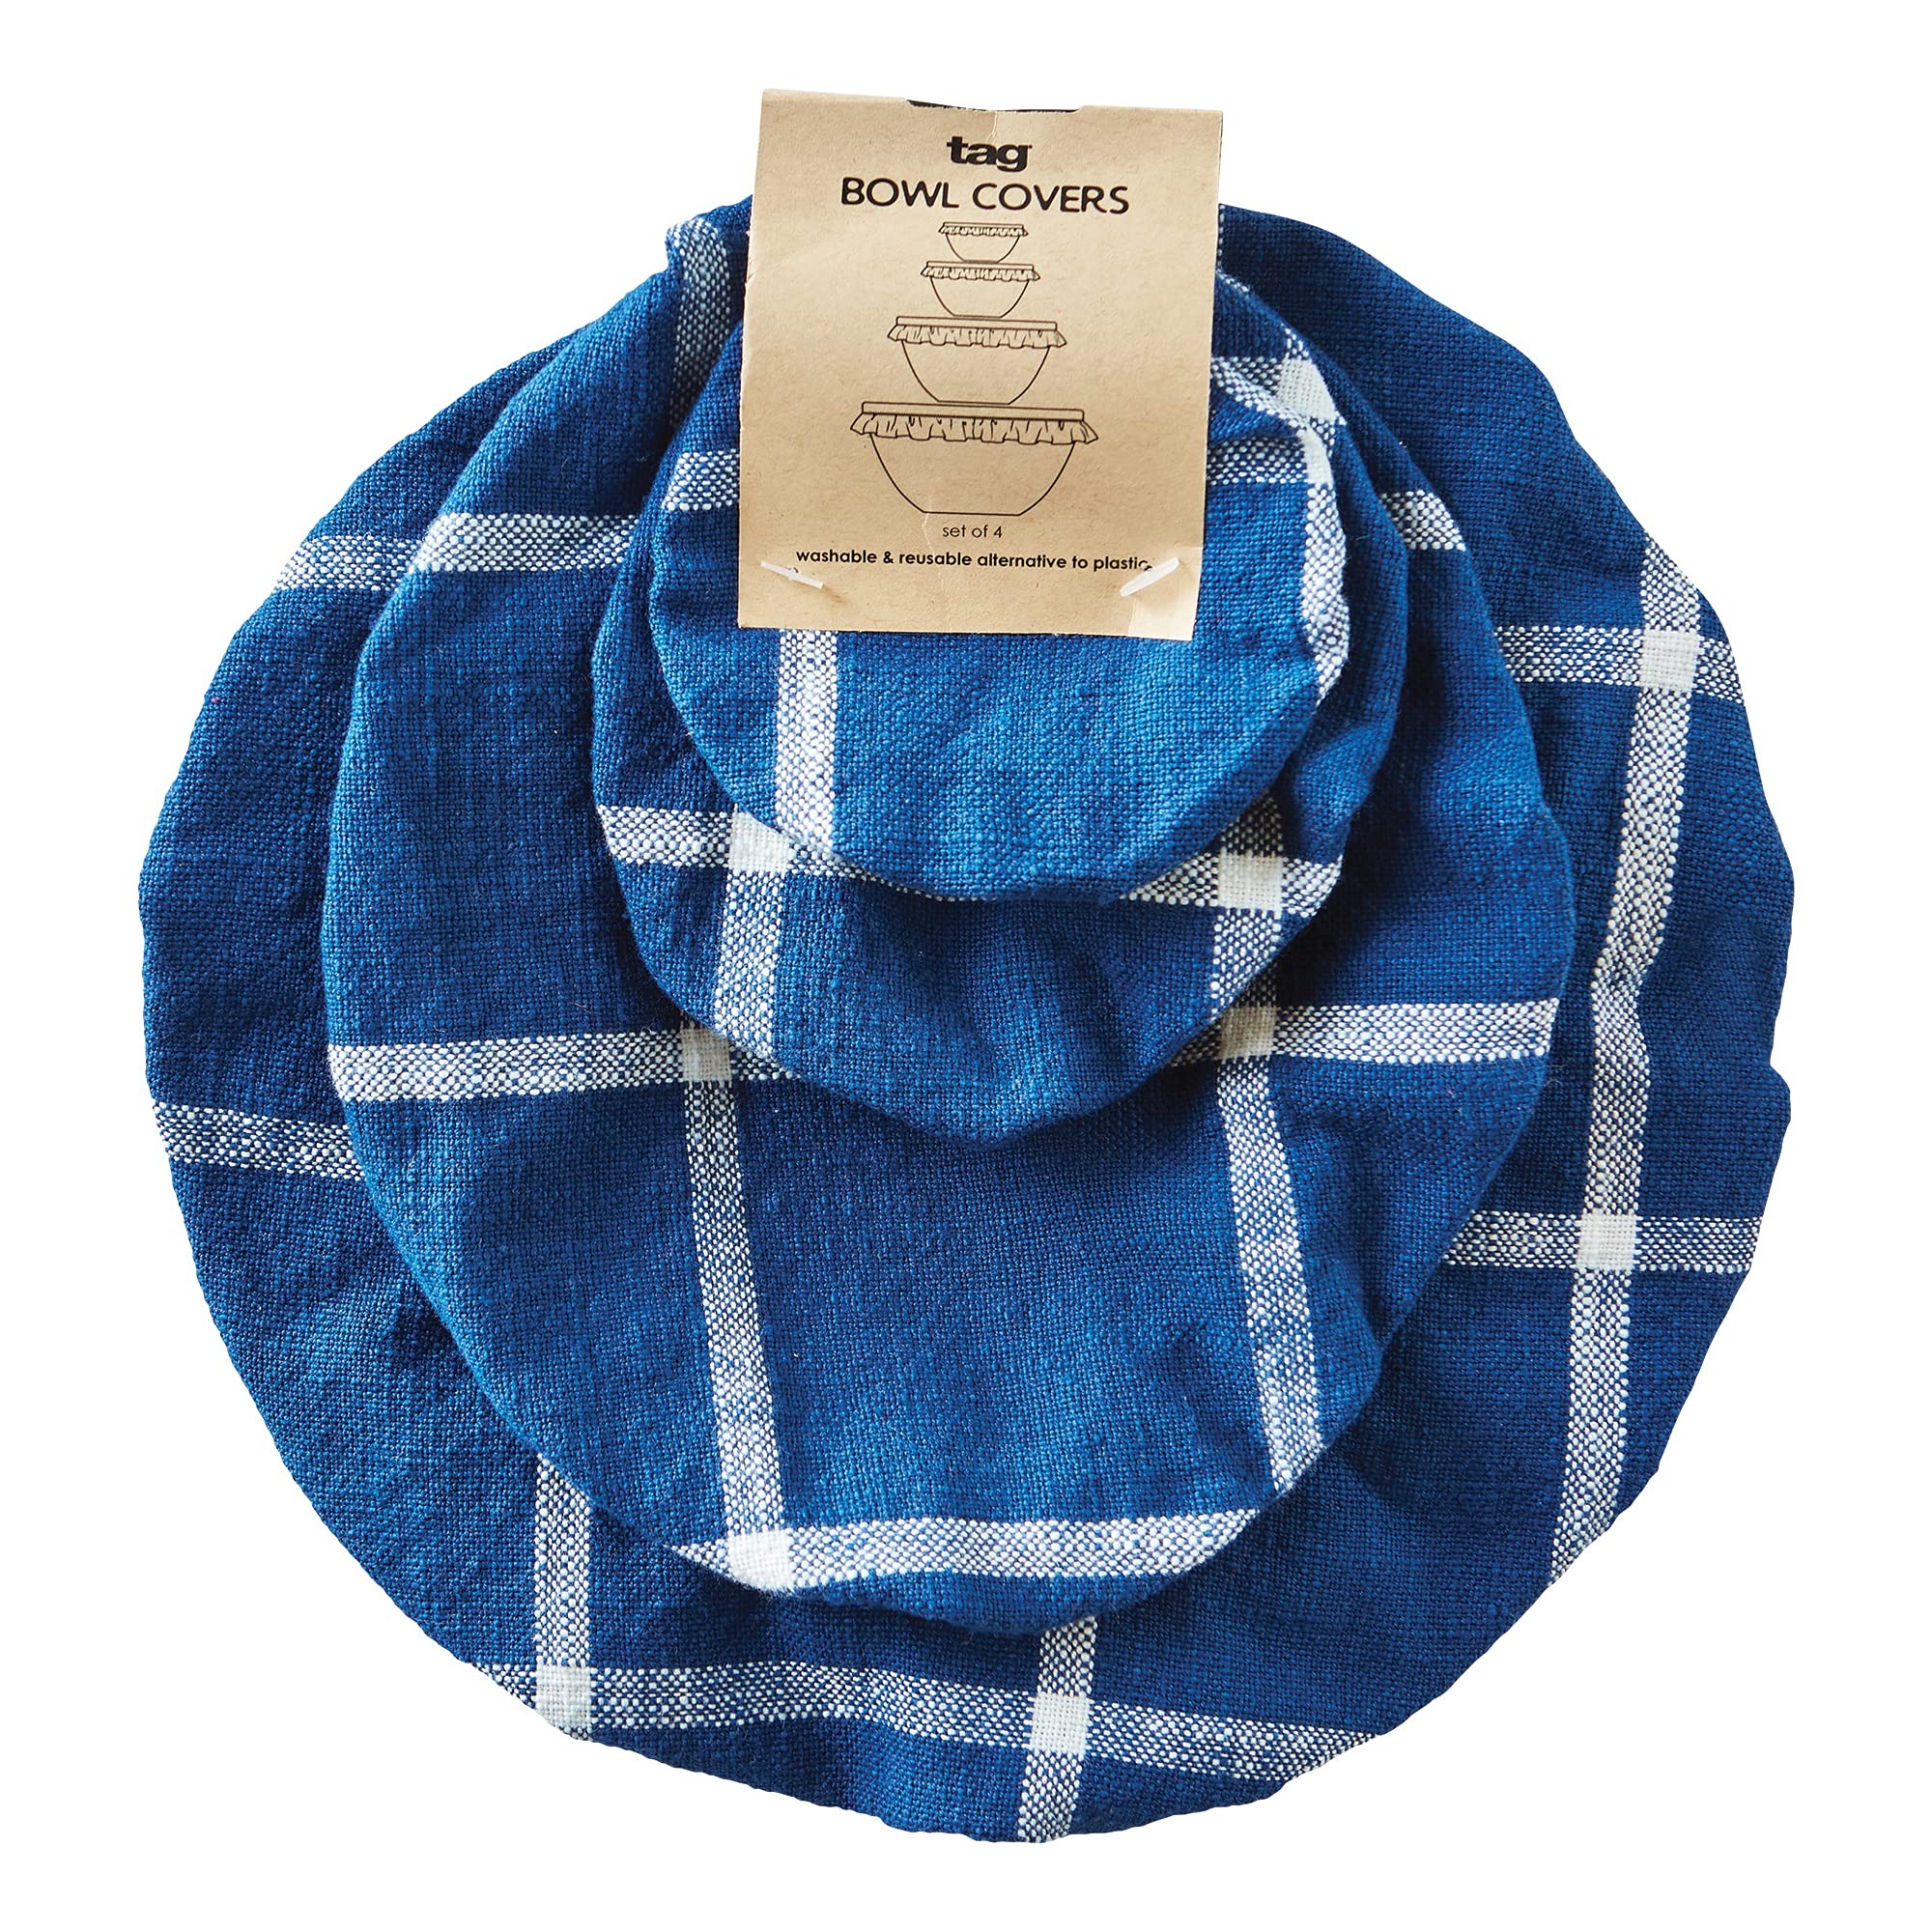
Item Name: TAG Classic Check Navy Bowl Cover Set, 4 CT
Product Description: Lifestyle
Value: 4.0
Unit: Count

Price: 15.99